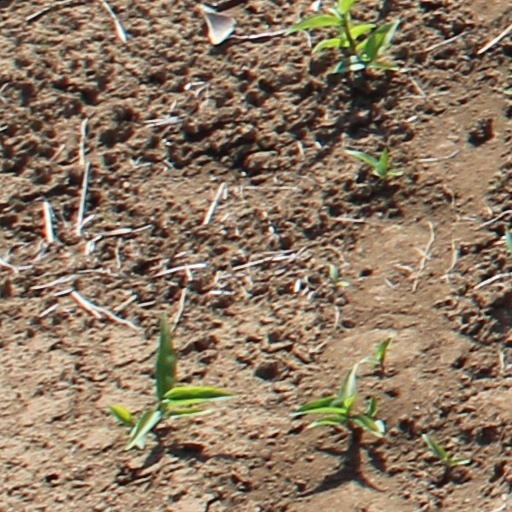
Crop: wheat